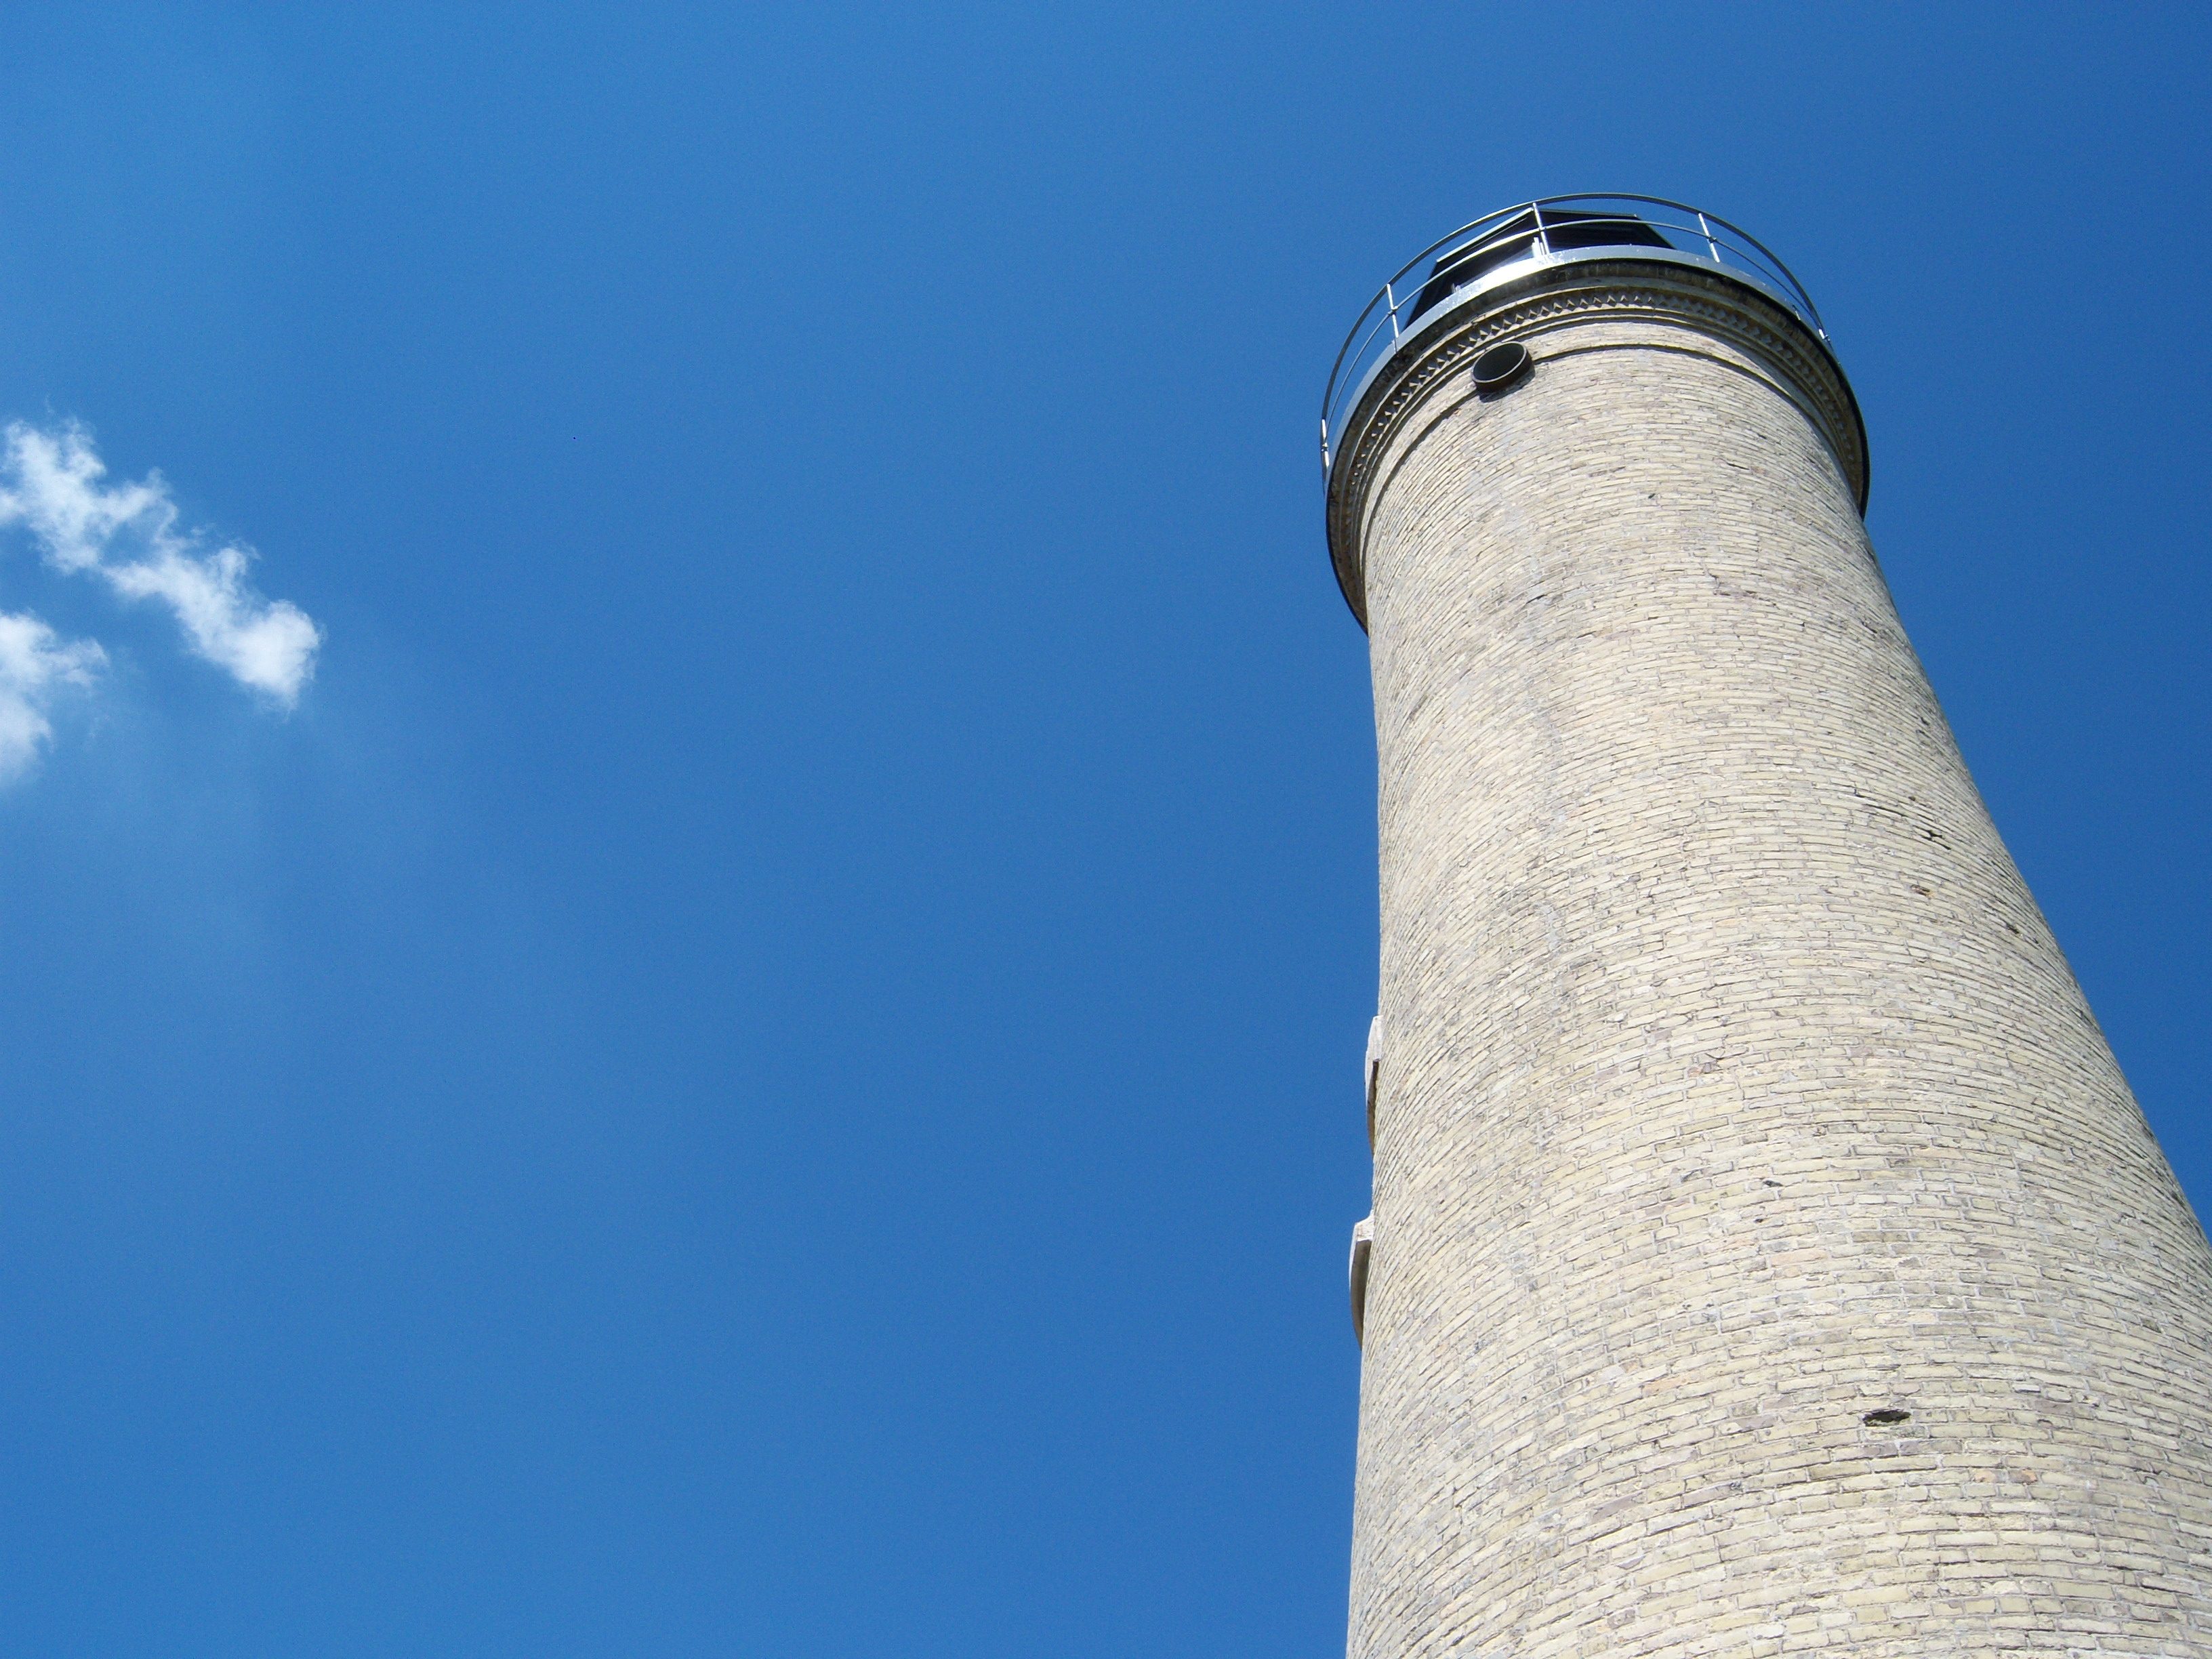
cloud, lighthouse, sky, tower, blue, wisconsin, kenoshacounty, kenosha, atmosphere of earth